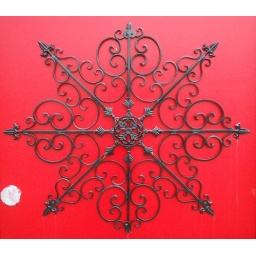
Located on the small building in front of water tower at Gravois &amp;amp; Tesson Ferry.